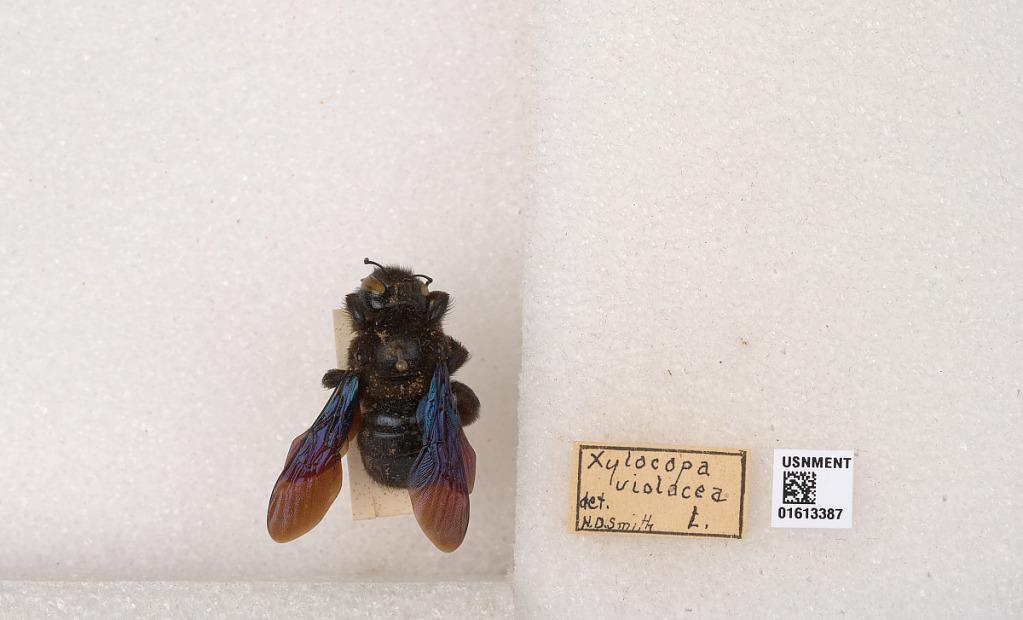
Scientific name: Xylocopa (Xylocopa) violacea (Linnaeus)
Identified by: Smith, N. D.